Don Juan (1950 film)

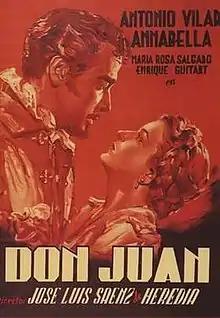

Don Juan is a 1950 Spanish romantic adventure film directed by José Luis Sáenz de Heredia and starring António Vilar, Annabella and María Rosa Salgado. It is based on the legend of Don Juan.